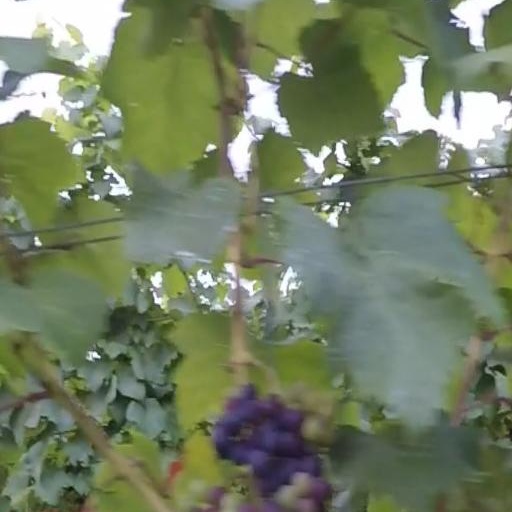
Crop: grape